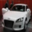
Label: automobile